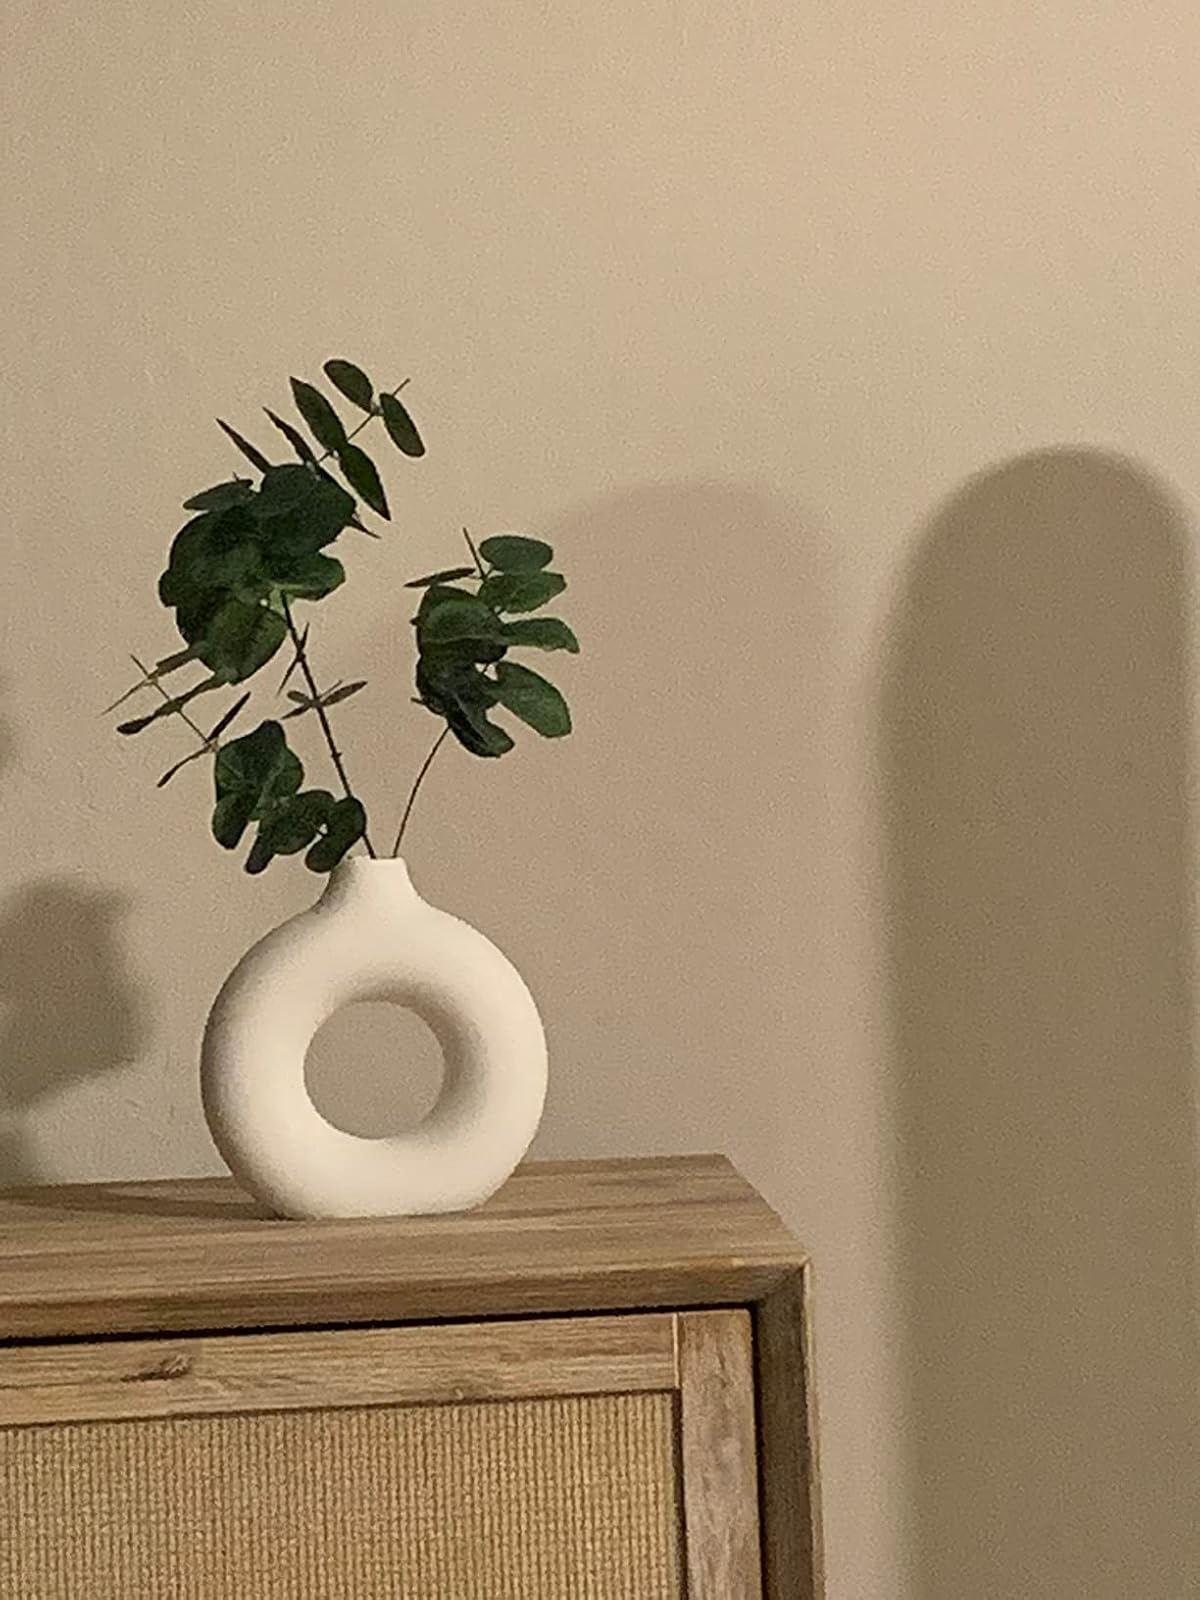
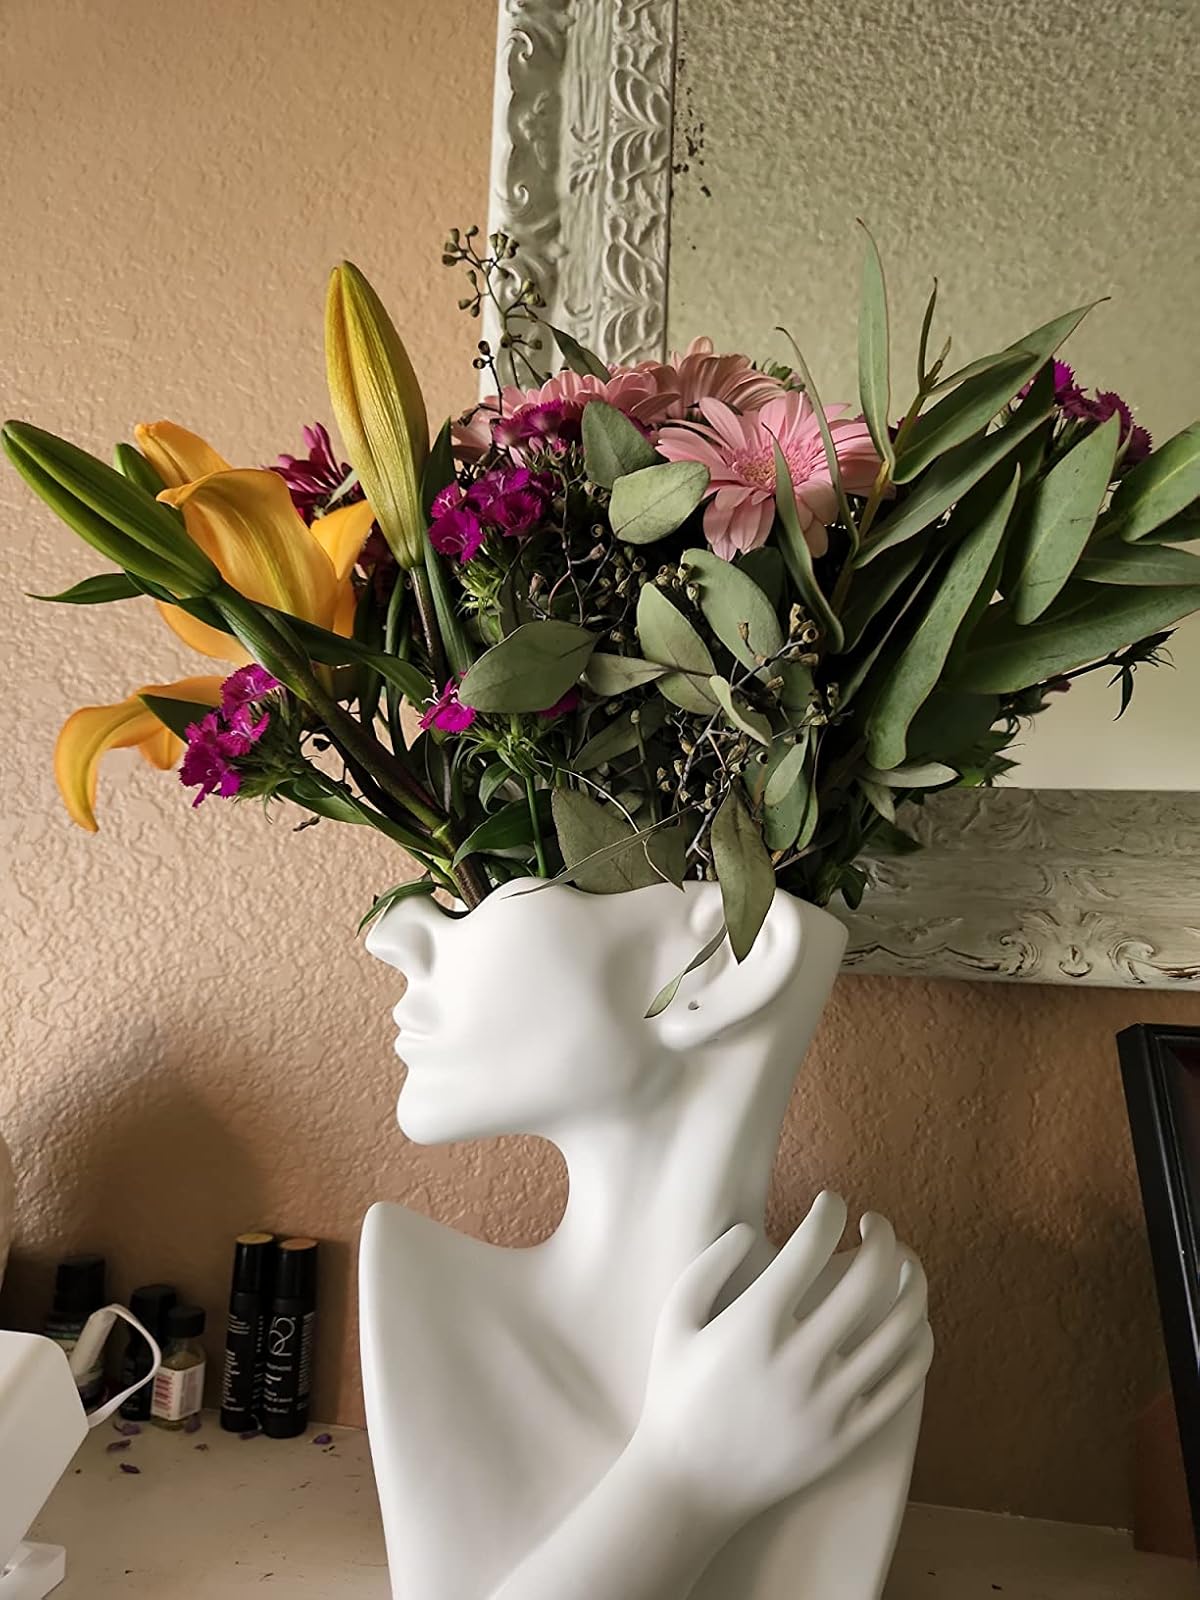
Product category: vase
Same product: no